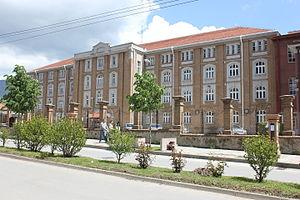
Les monuments culturels protégés constituent une catégorie de monuments de Serbie inscrits sur une liste de monuments bénéficiant de la protection de l'État. Il s'agit d'une troisième catégorie de monuments protégés classés, par leur importance, après les monuments culturels d'importance exceptionnelle et les monuments culturels de grande importance.
Le bâtiment de Monopol à Vranje se trouve à Vranje, dans le district de Pčinja, en Serbie. Il est inscrit sur la liste des monuments culturels protégés de la République de Serbie.
Cet article recense les monuments culturels du district de Pčinja en Serbie.